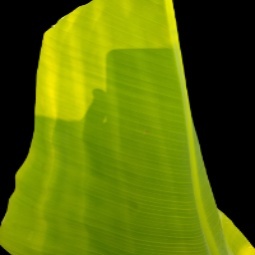
Label: Zinc